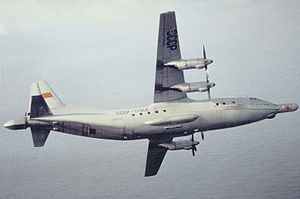
Maritimt patruljefly
Sovjetisk Antonov An-12 Cub
Et maritimt patruljefly, også kendt ved den ældre betegnelse patruljebombefly, er et fly der er designet til at holde sig i luften over lange perioder over havet. Flyene benyttes oftest i decideret patruljetjeneste, ASuW-, ASW- eller SAR-operationer.